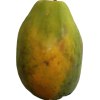
Label: papaya